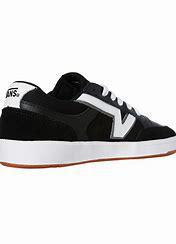
Brand: Vans
Model: Lowland Cc